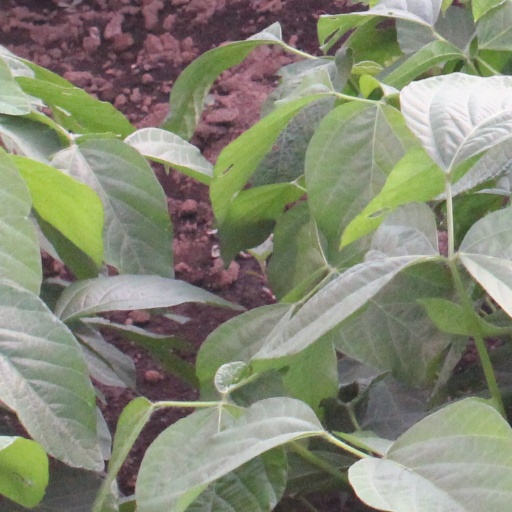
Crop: soybean